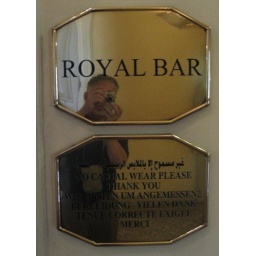
self portrait in shiny brass sign of the Royal Bar in the Old Winter Palace Hotel